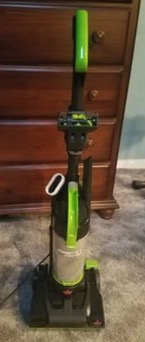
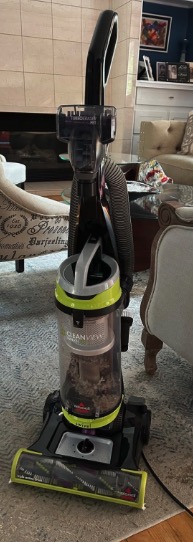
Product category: items_vacuum
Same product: no